Healthcare in the Republic of Ireland

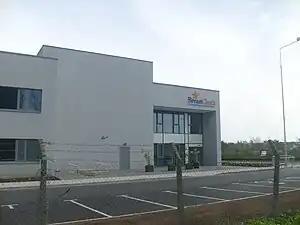
A BreastCheck centre in Galway.

Hospitals in Ireland generally offer a full range of healthcare including accident and emergency services. Many hospitals in Ireland, such as Connolly Hospital at Blanchardstown, are operated directly by the Health Service Executive. There are also hospitals run on a voluntary basis by organisations who receive public funding but operate with some degree of autonomy. Included in this latter group are teaching hospitals (such as University Hospital Galway) operated in conjunction with a university and hospitals with a long-standing religious ethos e.g. Tallaght University Hospital in Dublin. There are also many private hospitals. Ireland has a lower than OECD-average number of hospital beds according to the 2013 OECD Health at a Glance Report The same report also noted that Ireland has fewer doctors (2.7 doctors per 1,000 population) and more nurses (12.2 nurses per 1,000 population) than average in other OECD countries. Consultants in the publicly funded hospitals are allowed to spend some of their time (typically 20%, though there is little supervision) on private practice.